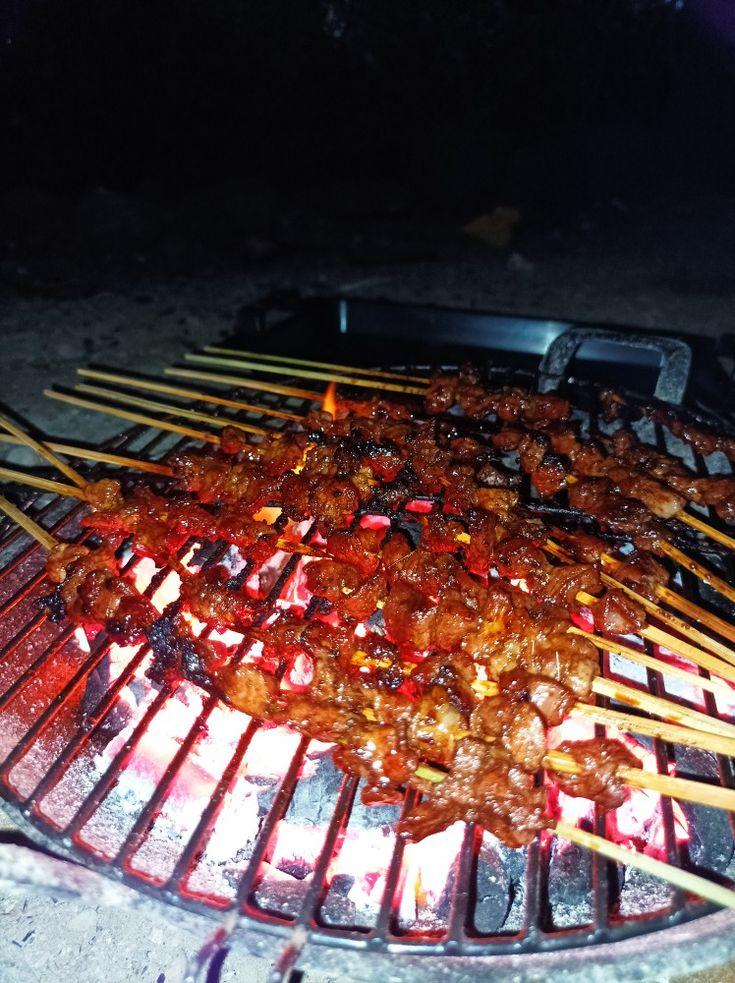
Mshakiki imedungwa katika vijiti na kuekezwa kwenye makaa ya moto ili kuiva, yamejalizwa viungo kama vile pilpilli manga, chumvi ya kuonja, manjano, kitunguu saumu.